Ulemica

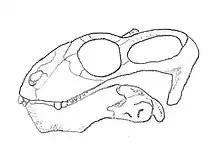
Illustration of a composite "Ulemica" skull, combining the cranium of "U. efremovi" with mandibles of "U. invisa".

"Ulemica" is known from multiple skulls and jaws from individuals of various ages, mostly of "U. invisa", while "U. efremovi" is known only by a single skull. An unusual feature of "Ulemica" is a pair of prominent bony bosses on each mandible, one at the bottom corner of the chin and another along the bottom edge of the jaw. These bosses are only seen in the largest and presumably oldest individuals.